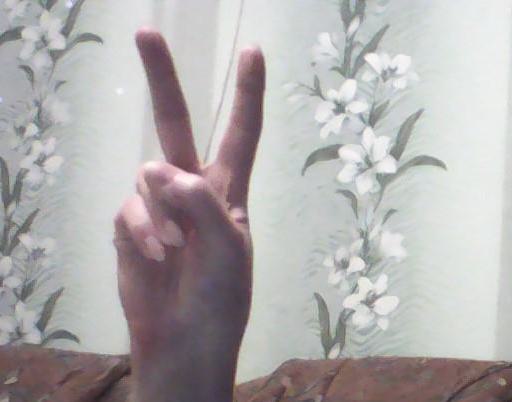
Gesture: peace